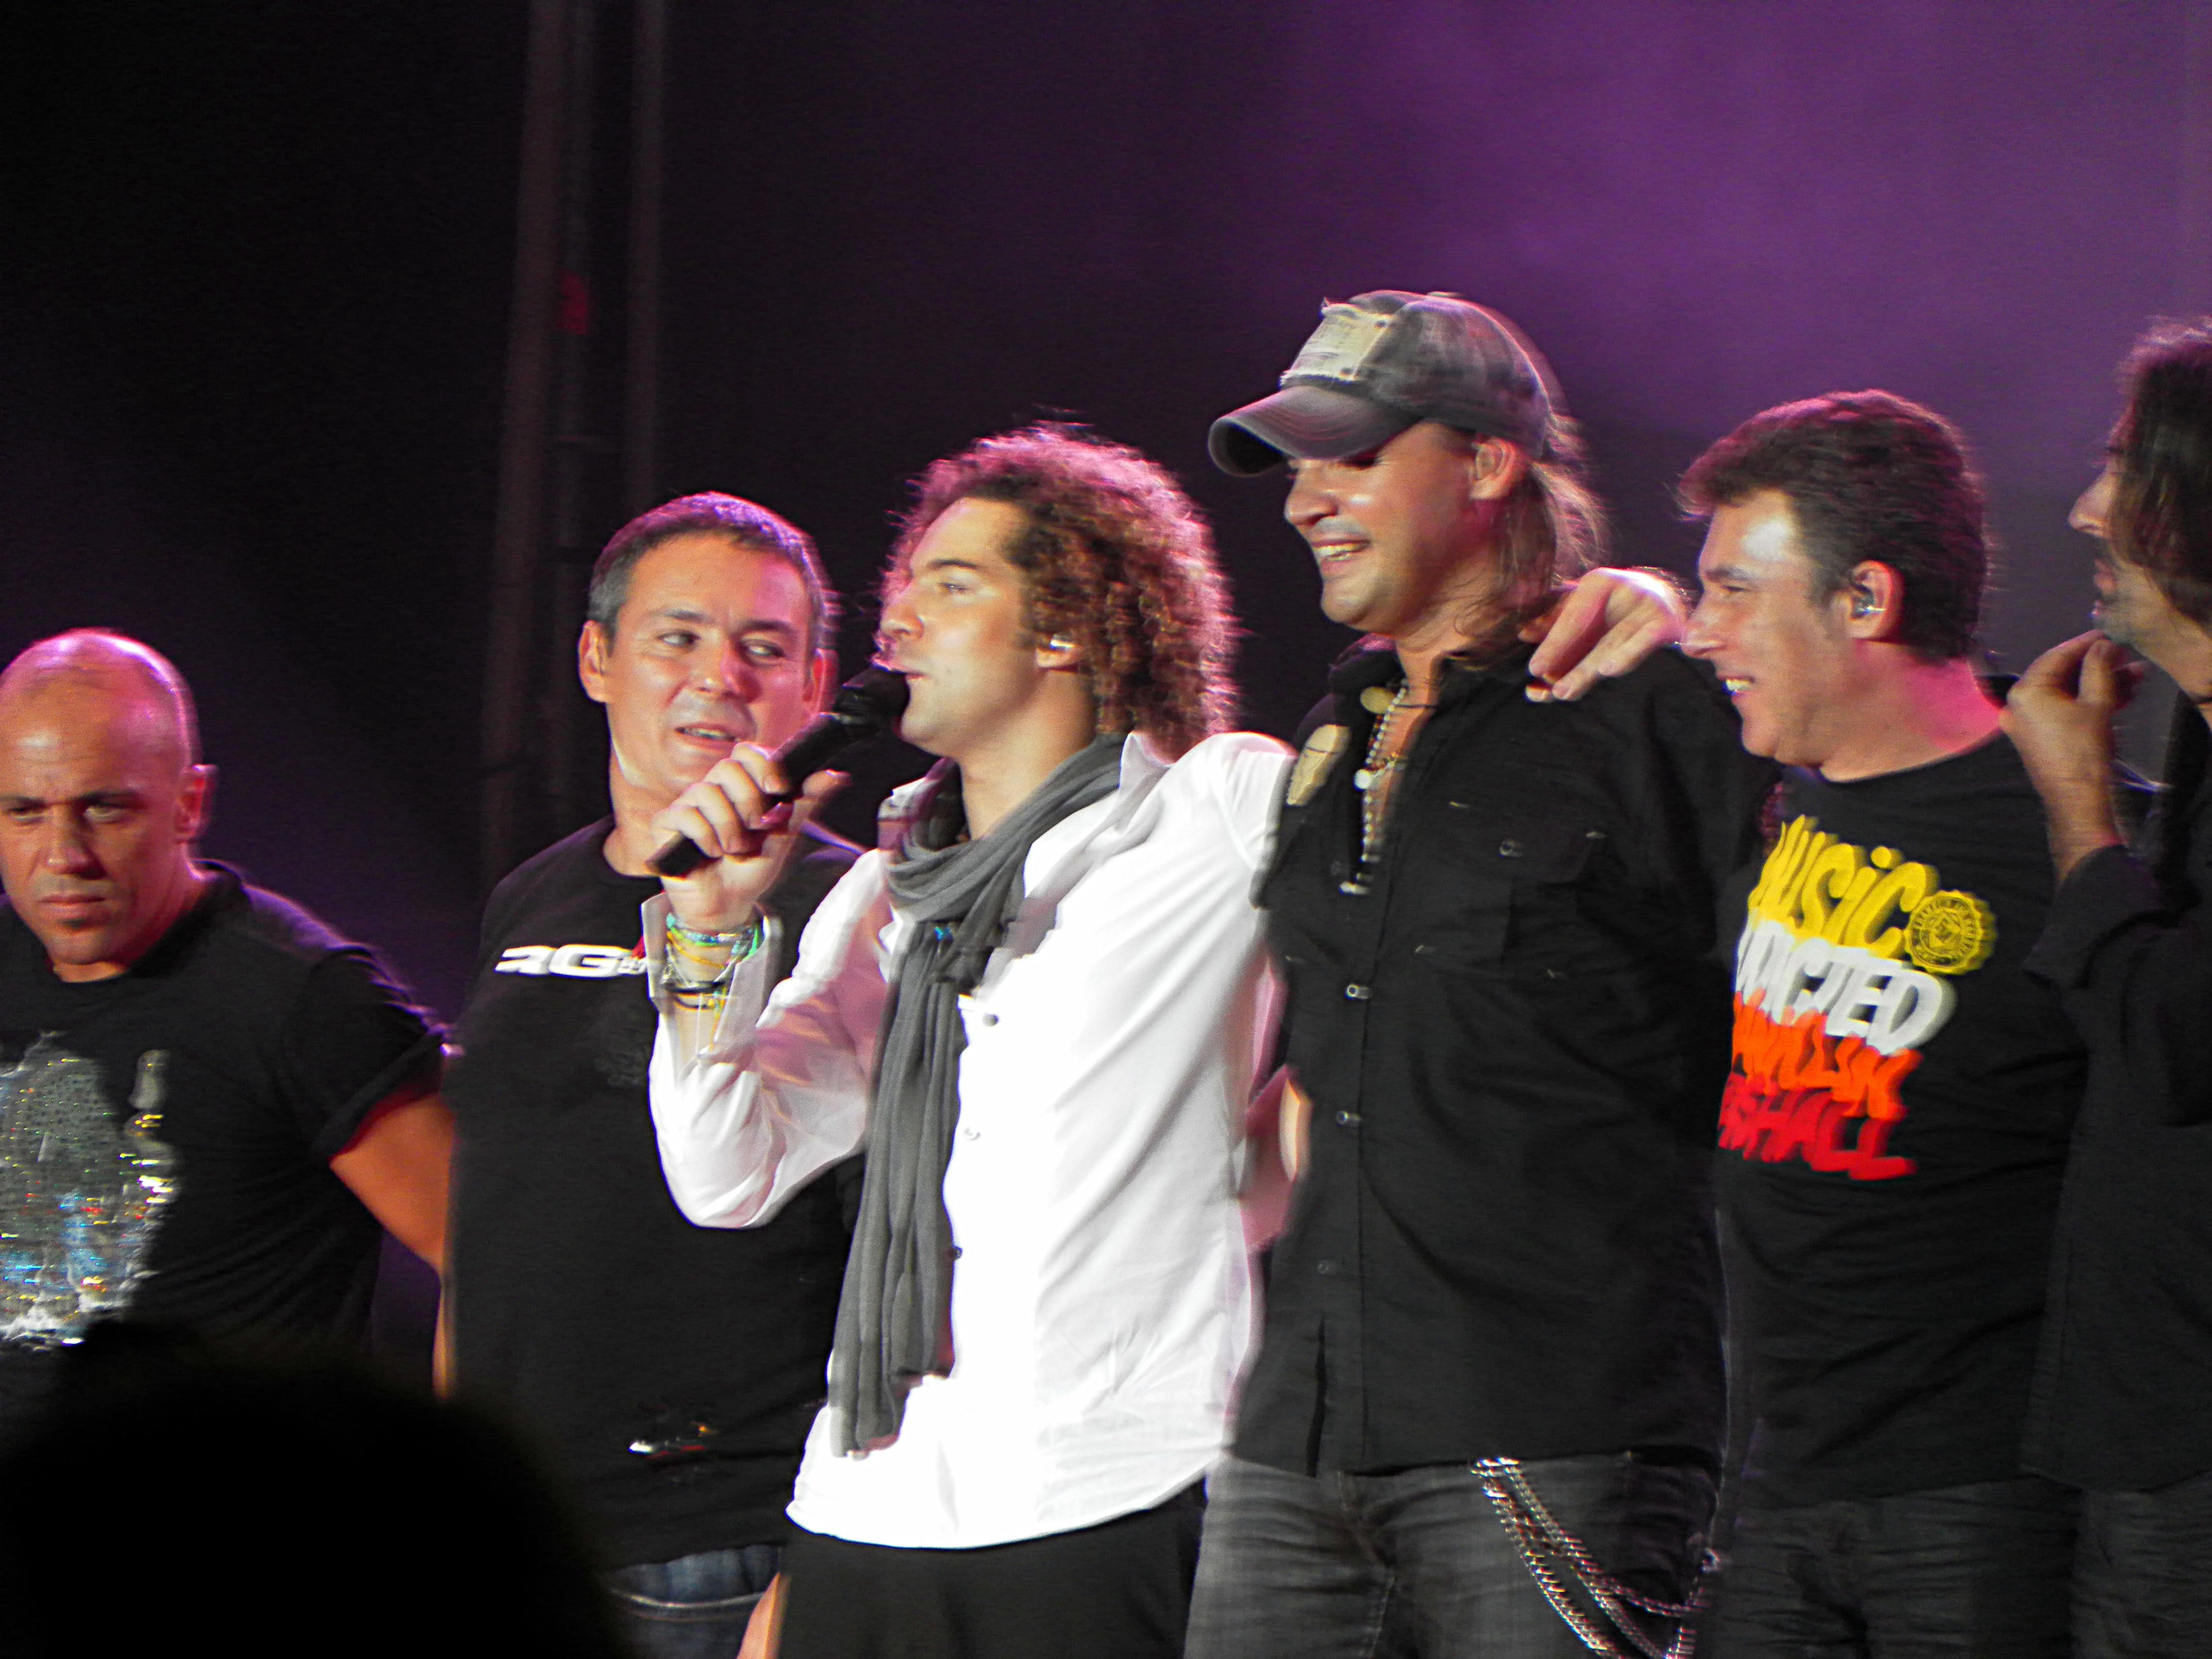
music, concert, audience, musician, performance art, stage, performance, singing, david, entertainment, ggl1, bisbal, performing arts, musical ensemble, musical theatre